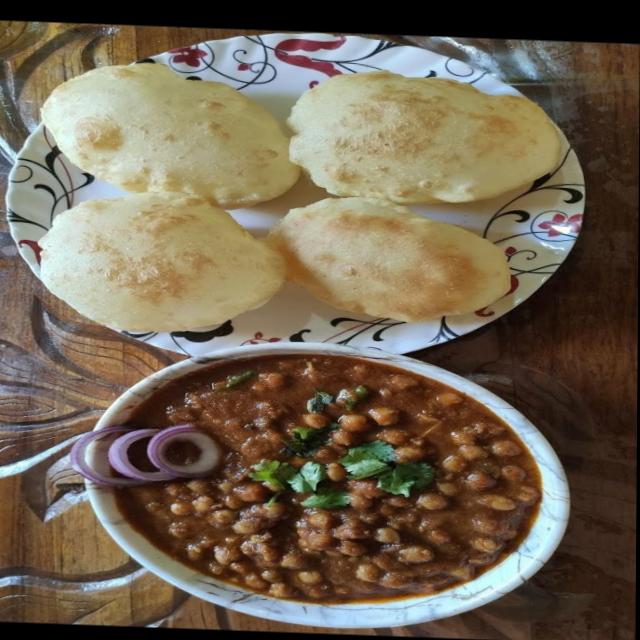
Dish: chole_bhature